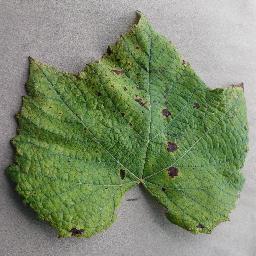
Label: Grape___Leaf_blight_(Isariopsis_Leaf_Spot)